Ruscote

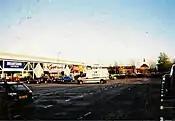
The Lockheed Drive retail estate/Banbury Cross Retail Park in Banbury has been a major employer since the 1980s.

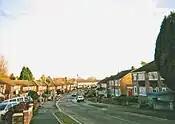
Ruscote in 2009, with the Hillview arcade shopping complex in the far distance

During excavations for the building of an office in Hennef Way in 2002, the remains of a British Iron Age settlement with circular buildings dating back to 200 BC were found. The site contained around 150 pieces of pottery and stone. Later there was a Roman villa at nearby Wykham Park. A small drinking-water reservoir lies to the north of Hennef way. The major road was named after Hennef in Germany.